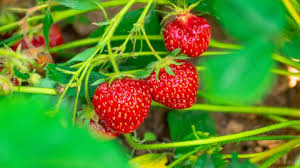
Label: Strawberry